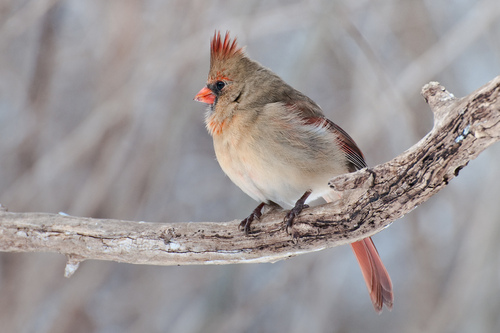
this bird has a red crown on the top of its head as well as a red beak.
birds beak is orange and small belly is white head is beige and orange and tail is orange.
this bird has a bright orange, short wedge bill, dark feet and tarsi, a predominantly brown body with some hints of red on the head and in the coverts and rectrices.
the belly of the bird is a light reddish white color. the beak is bright orange and the head is a light fluffy brown. the tail slender in appearance resembles an orange black blend.
this small bird has a brown puffy chest and a small orange beak
this is a small bird with a big grey breast, it has a small and stubby orange bill, as well as a spiked red crown.
a white body bird with a small head in comparison to the body.
small, fat bird with fin in the crown, fine and crown is brown, throat is brown, belly and abdomen is white, beak is small and orange.
a bird with a large belly, short black legs, a long narrow tail, hair sticking up from its head, and a short orange beak.
a small bird with a white belly and orange beak.
Species: Cardinal